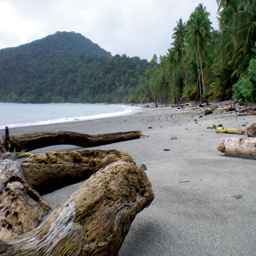
view of the grey beaches of island .